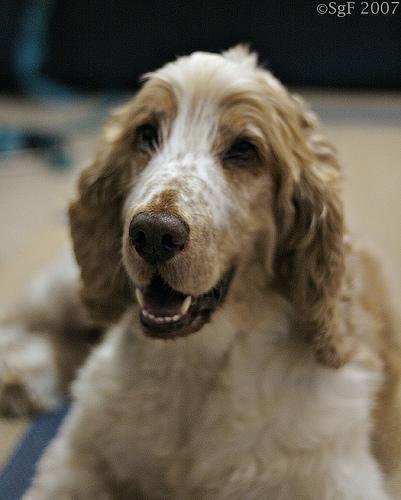
english cocker spaniel